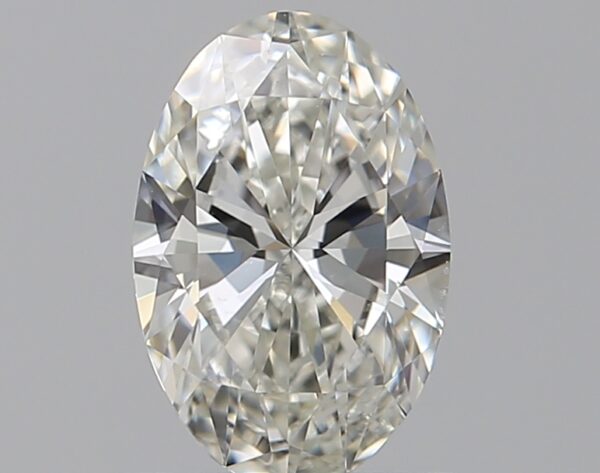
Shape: oval
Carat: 0.72
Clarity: VS1
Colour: I
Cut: EX
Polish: EX
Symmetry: VG
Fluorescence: N
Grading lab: GIA
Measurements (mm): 7.34 x 4.88 x 2.99